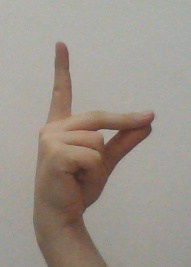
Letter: ta